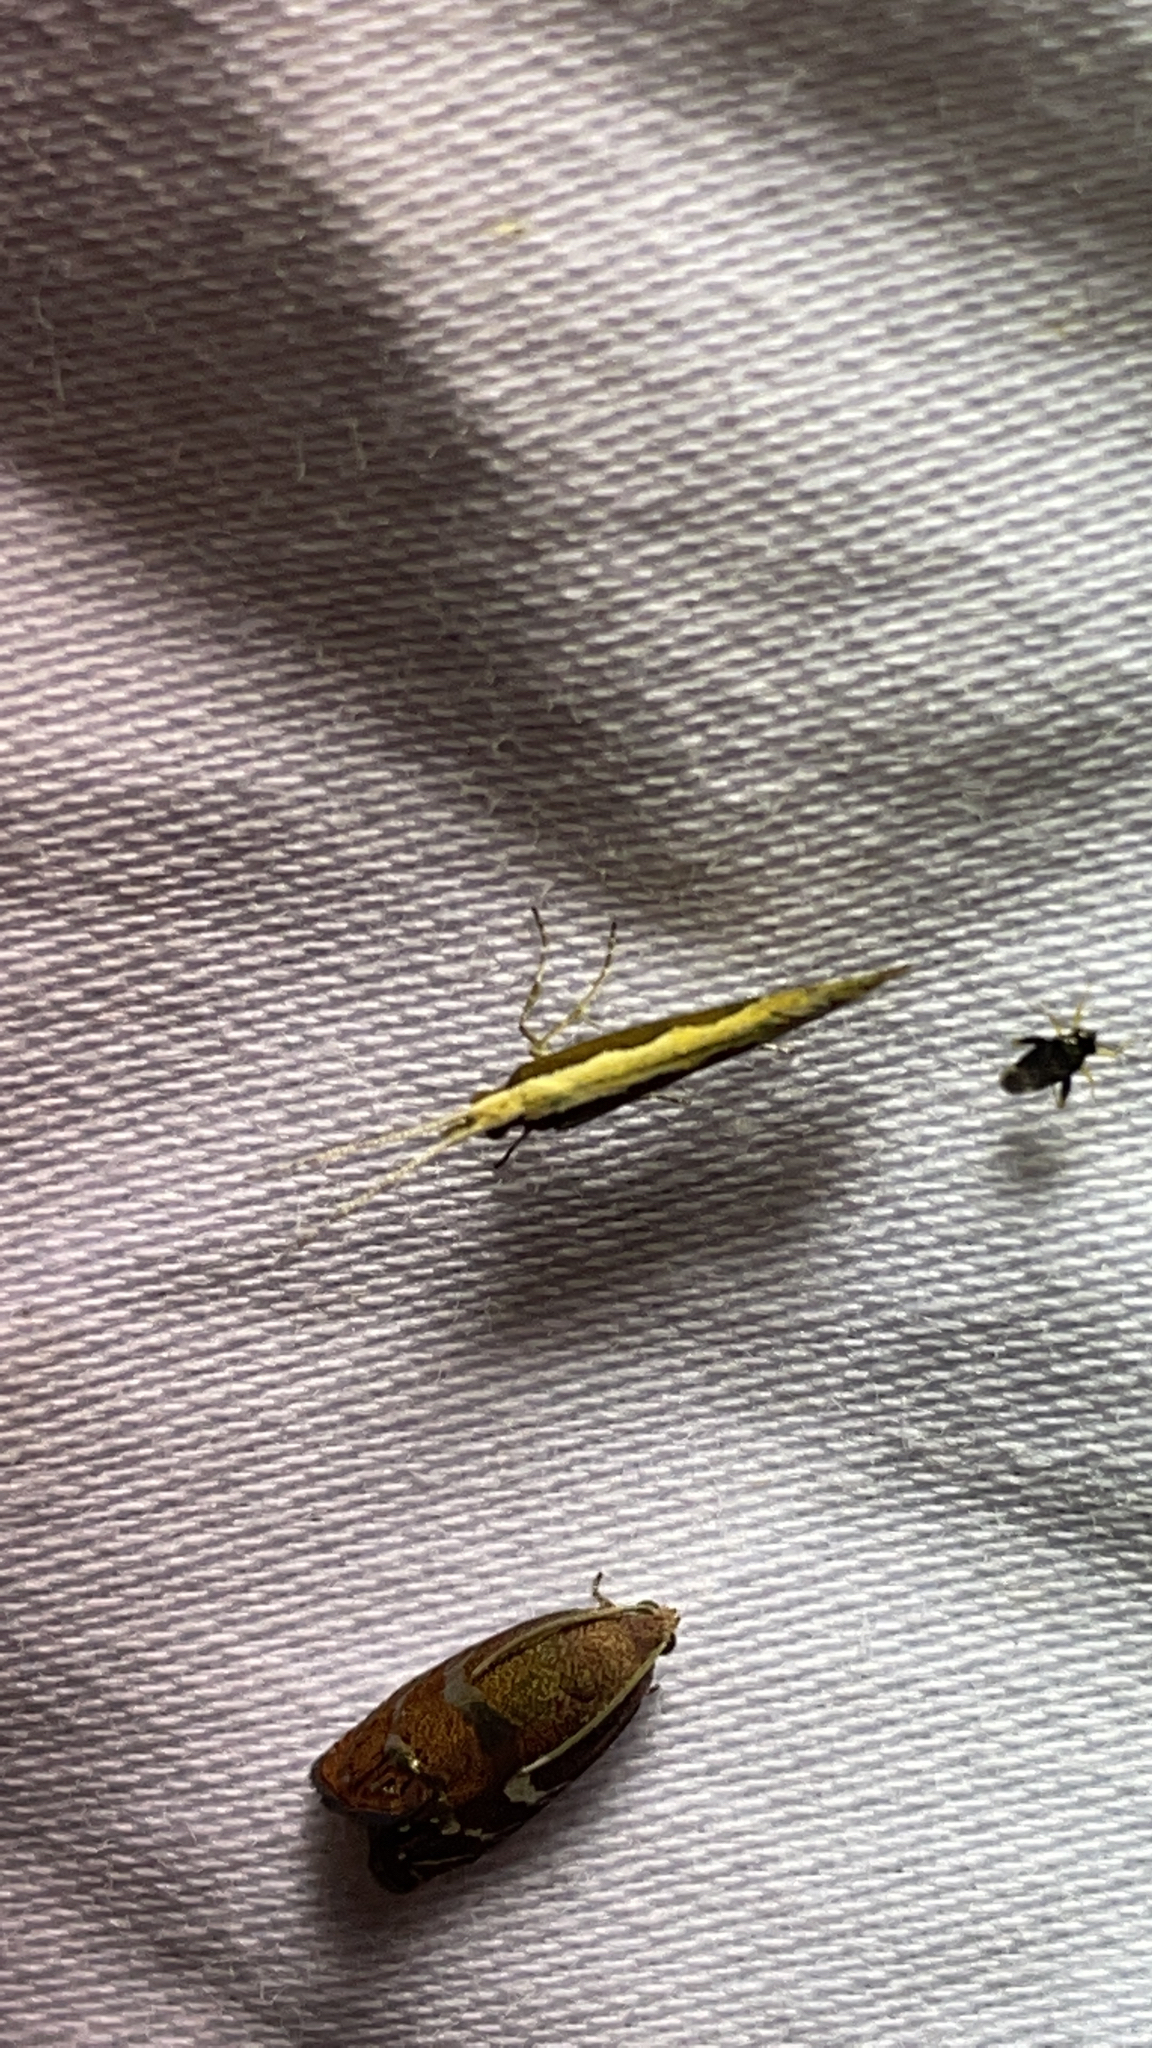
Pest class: diamondback_moth